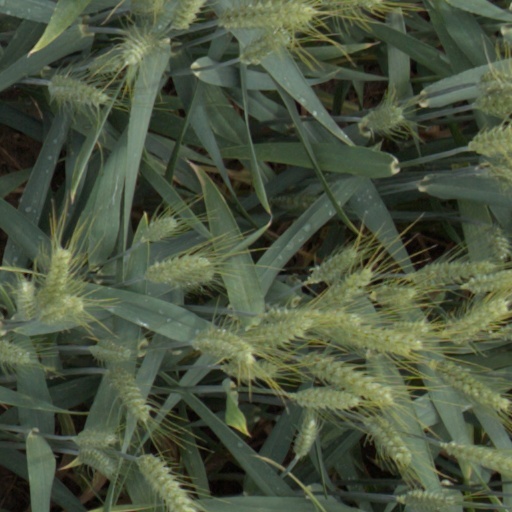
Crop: wheat